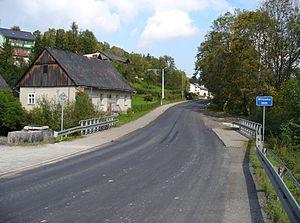
Baczyn est une localité polonaise de la gmina de Budzów, située dans le powiat de Sucha en voïvodie de Petite-Pologne.